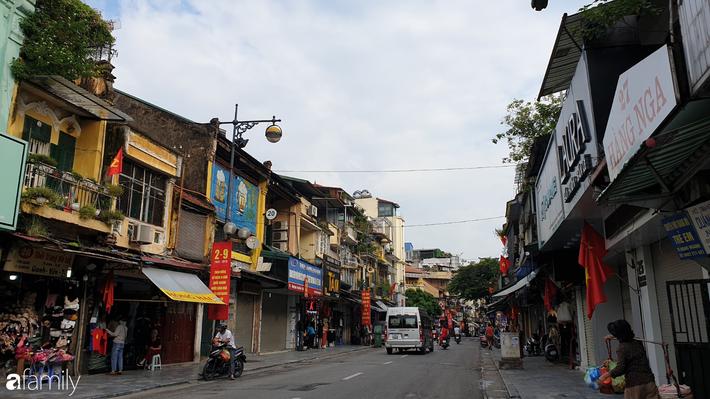
có những lá cờ được treo ở trước những ngôi nhà ở hai bên đường